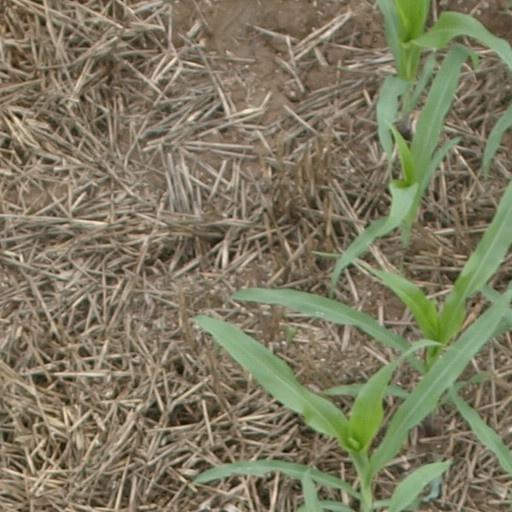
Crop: maize; corn